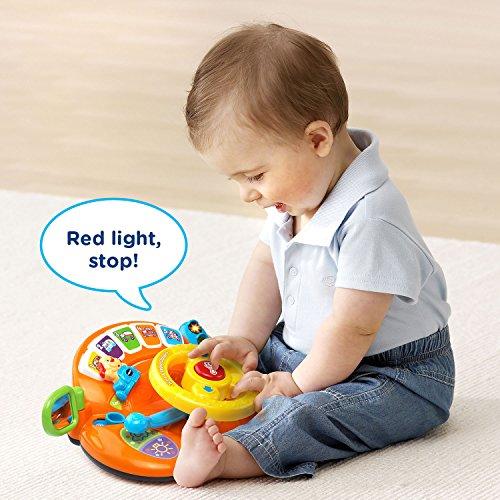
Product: VTech Turn & Learn Driver Amazon Exclusive
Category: Toys & Games | Kids' Electronics | Electronic Learning Toys
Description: Baby driving toy includes 3 play modes so your little toddler driver can learn in animal, driving, and music mode.
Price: $14.99
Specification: ProductDimensions:10.8x8.9x4.4inches|ItemWeight:1.44pounds|ShippingWeight:1.9pounds(Viewshippingratesandpolicies)|ASIN:B012C8L010|Itemmodelnumber:80-166660|Manufacturerrecommendedage:6month-3years|Batteries:2AAbatteriesrequired.(included)